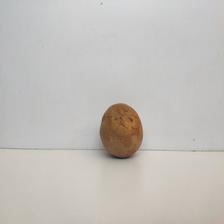
Size: Spoiled